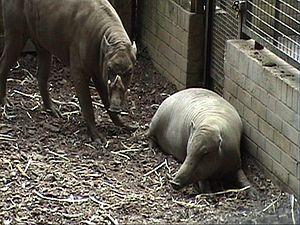
Mâle et femelle Babiroussa au Zoo d'Edimbourg.